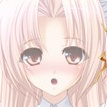
Portrait style: Anime Portrait